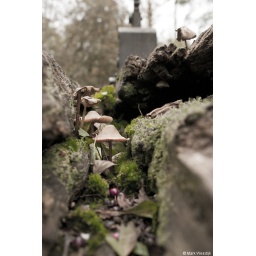
Mushrooms on a wooden bridge in the Genneper Parken in Eindhoven